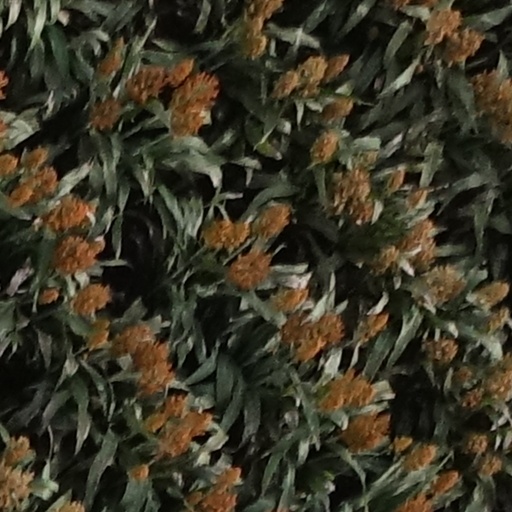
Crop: sorghum